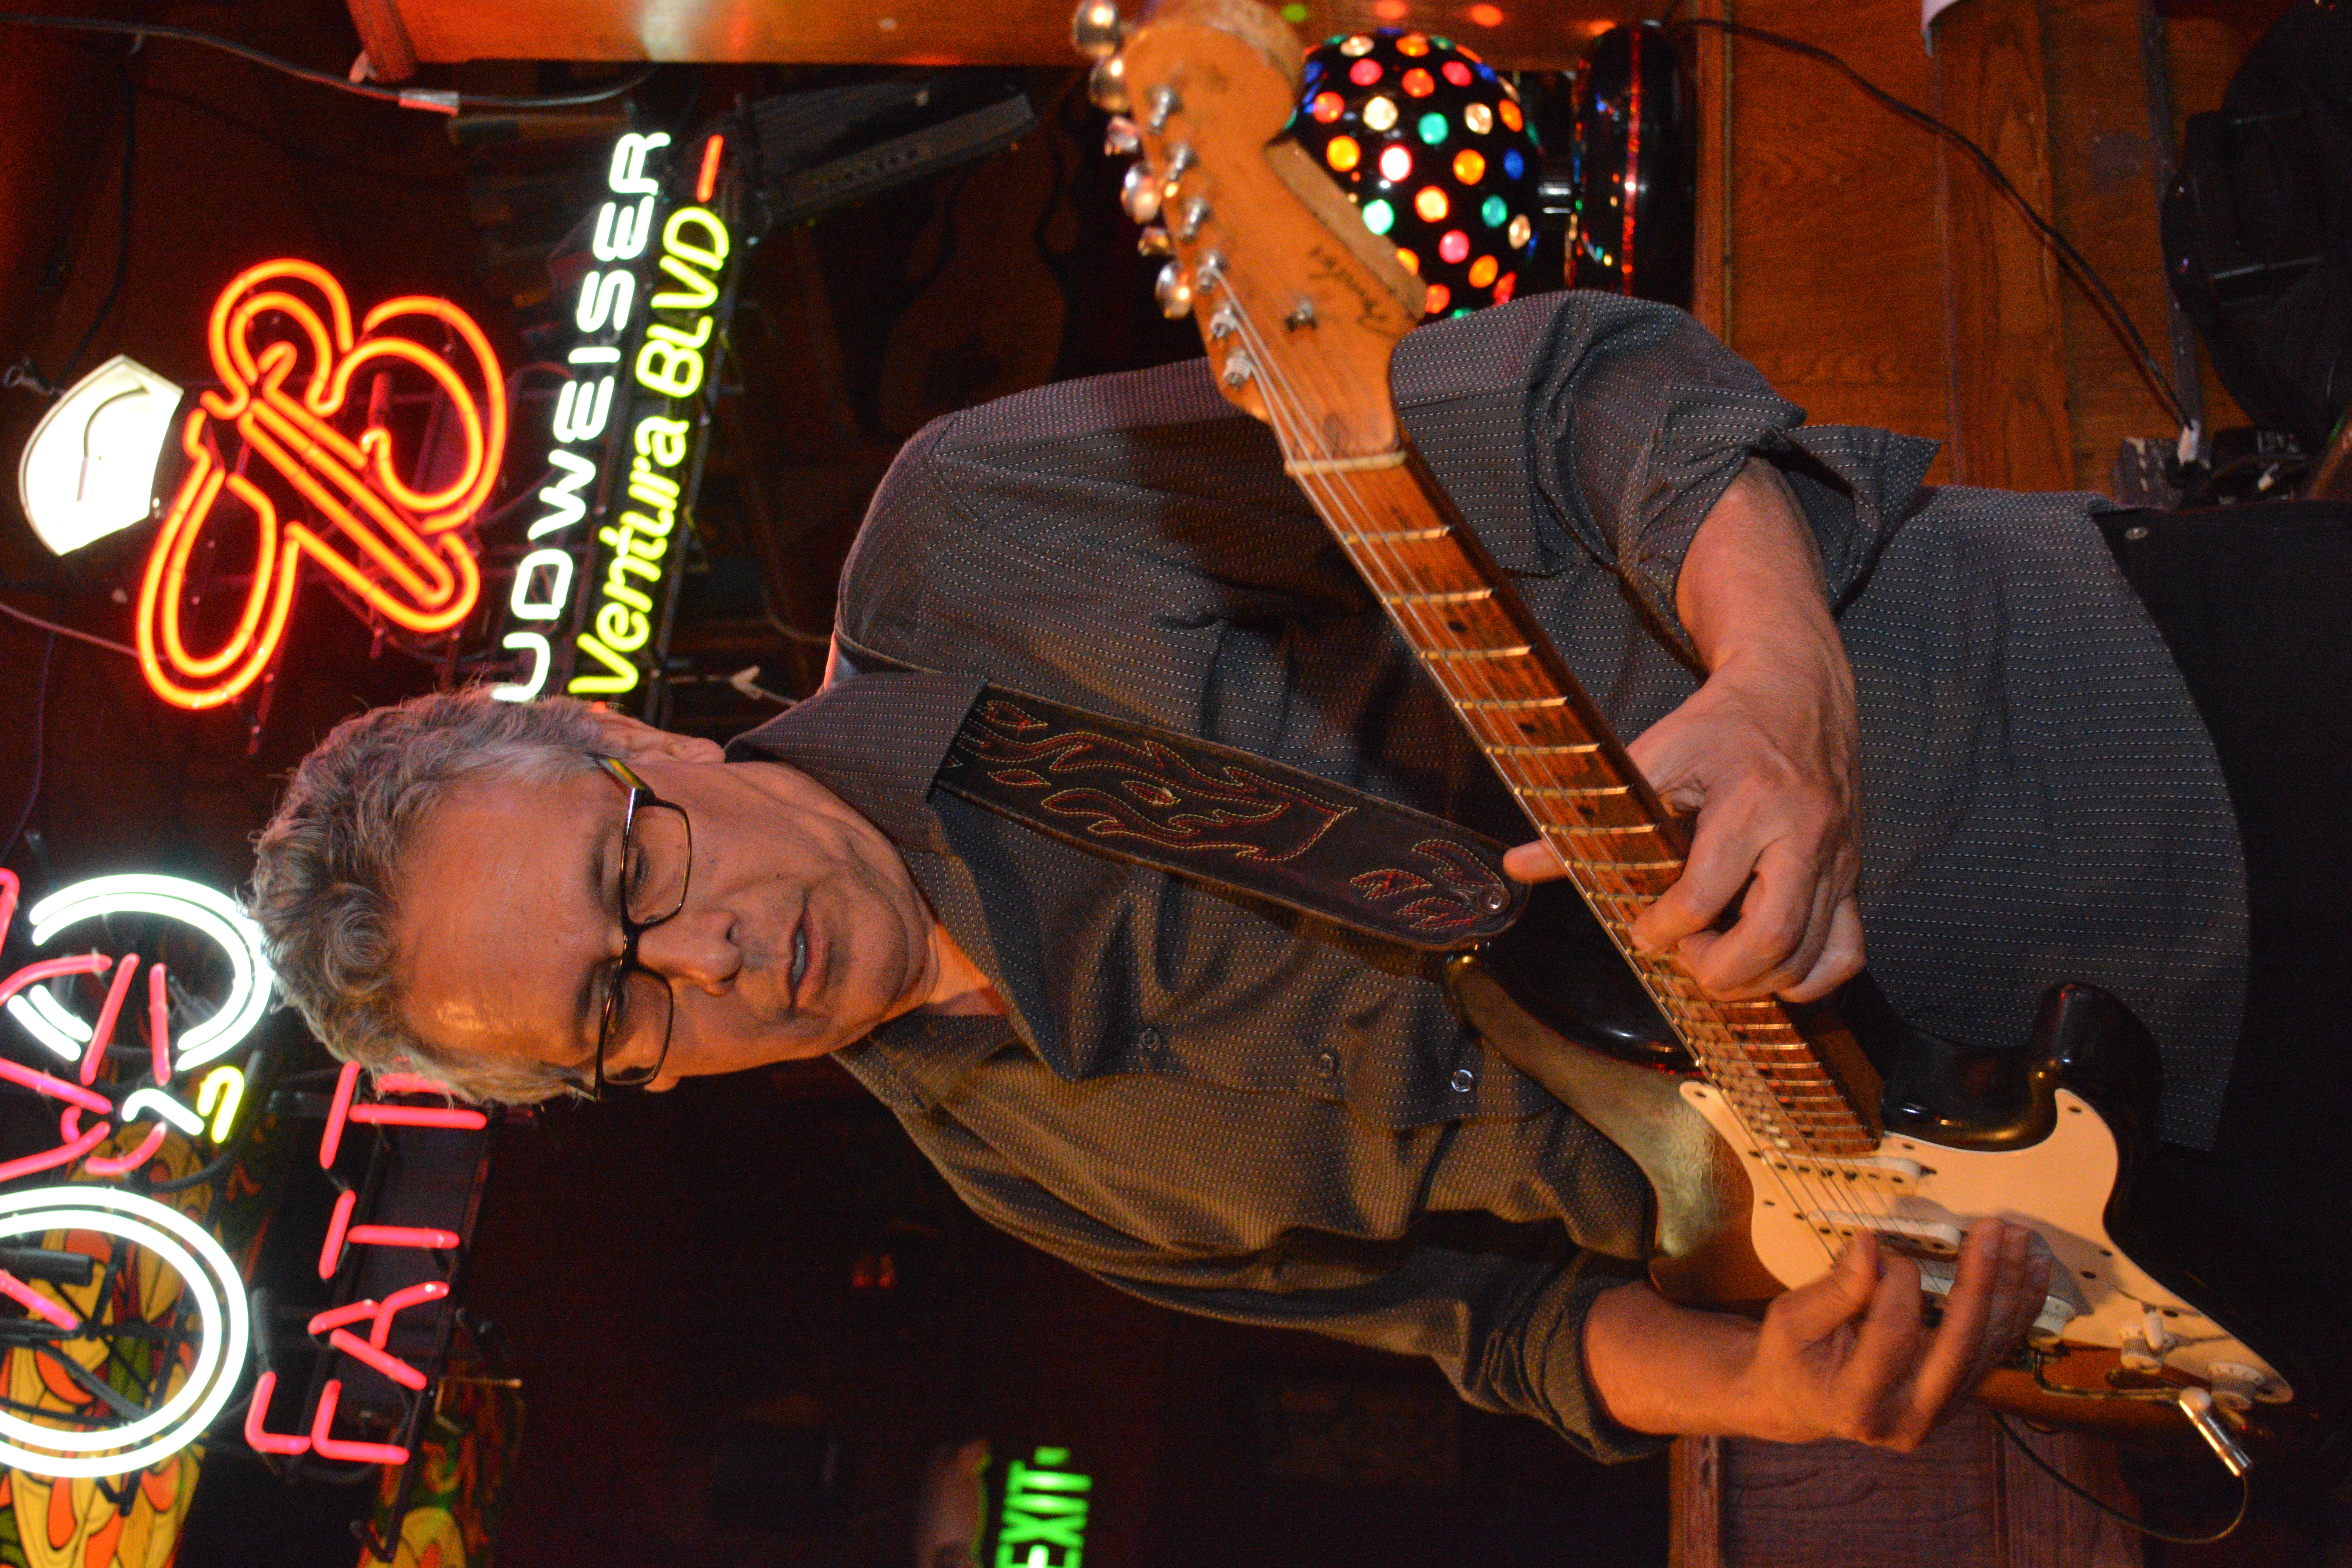
performance, guitarist, musician, guitar, music, bassist, string instrument, entertainment, concert, bass guitar, plucked string instruments, singing, singer songwriter